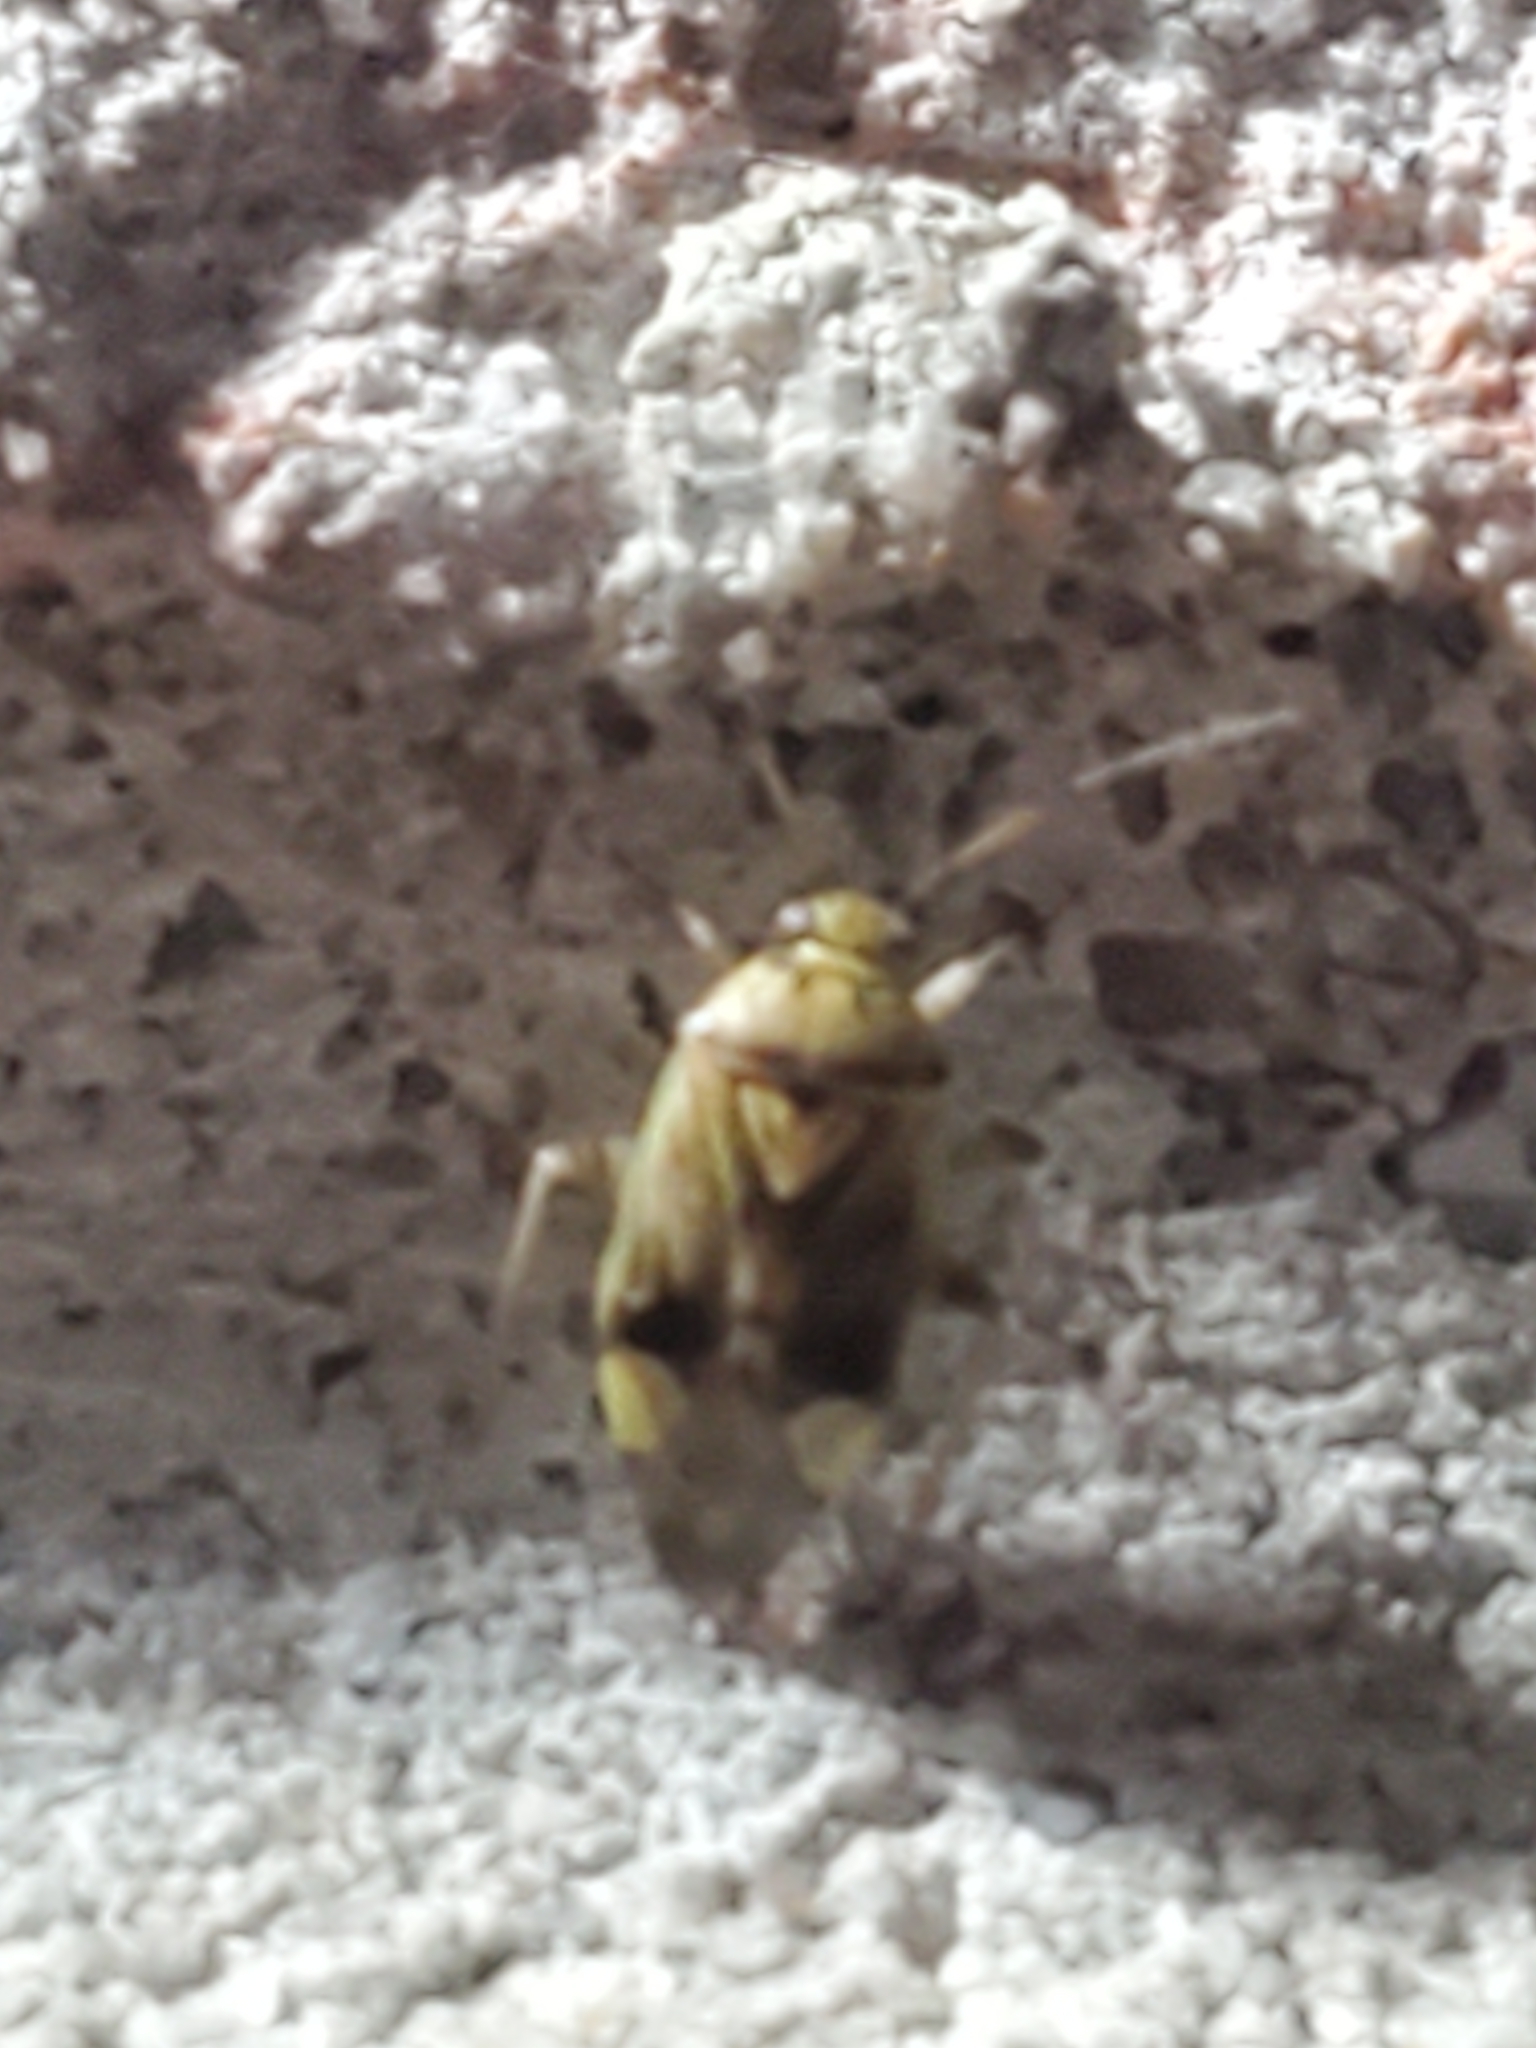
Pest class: lygus_bug